Ludovisi (rione of Rome)

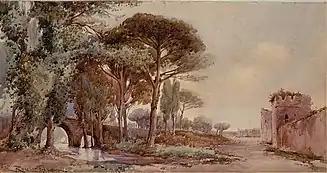
Villa Ludovisi, (watercolor by Ettore Roesler Franz)

The "rione" was born after the unification of Italy (such as San Saba, Testaccio and Prati), from the convention, signed in 1886, between the Boncompagni (heirs of the Ludovisi) and the Municipality of Rome.